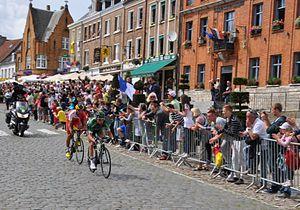
Thomas Voeckler passe en tête à Cassel, suivi de Luis Ángel Maté avec encore près de 2 minutes sur le peloton.
La 4ᵉ étape du Tour de France 2014 s'est déroulée le mardi 8 juillet 2014 entre Le Touquet-Paris-Plage et Villeneuve-d'Ascq sur une distance de 163,5 km.